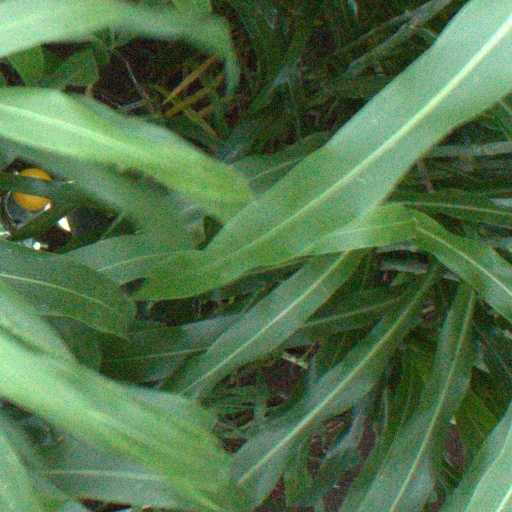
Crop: sorghum